Donald B. Gillies

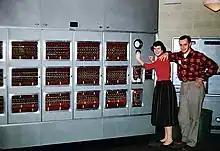
Alice (Betsy) E. D. Gillies and Donald B. Gillies with the ILLIAC I at the Digital Computer Lab, Urbana Illinois, circa 1957

Donald Bruce Gillies (October 15, 1928 – July 17, 1975) was a Canadian computer scientist and mathematician who worked in the fields of computer design, game theory, and minicomputer programming environments.